Kēōkea, Hawaiʻi County, Hawaii

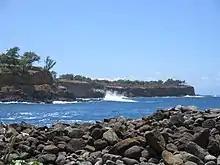
Keokea Beach Park.

Kēōkea is an unincorporated populated place in Hawaii County, Hawaii, United States. It is located at , near the junction of Māmalahoa Highway (Route 11) and Keala o Keawe Road (Route 160), elevation . Just to the north is the area of Hōnaunau. It was the name for the land division ("ahupuaa") of ancient Hawaii that stretched from the shoreline to Mauna Loa, owned by Mataio Kekūanaōʻa.